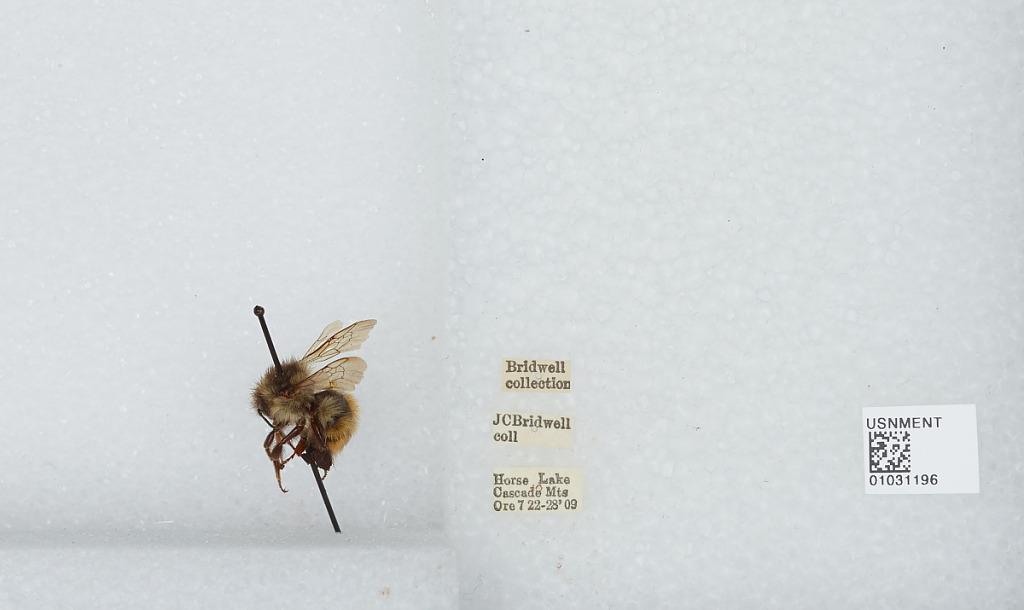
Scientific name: Bombus (Pyrobombus) melanopygus Nylander
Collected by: J. Bridwell
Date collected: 1909-7-22
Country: United States
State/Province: Oregon
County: Lane
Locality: Horse Lake, Cascade Mountains
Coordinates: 44.0003, -121.873